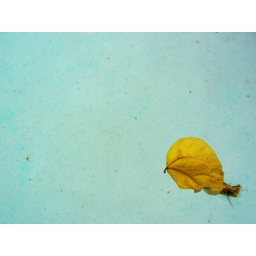
leaf orange in turquoise water